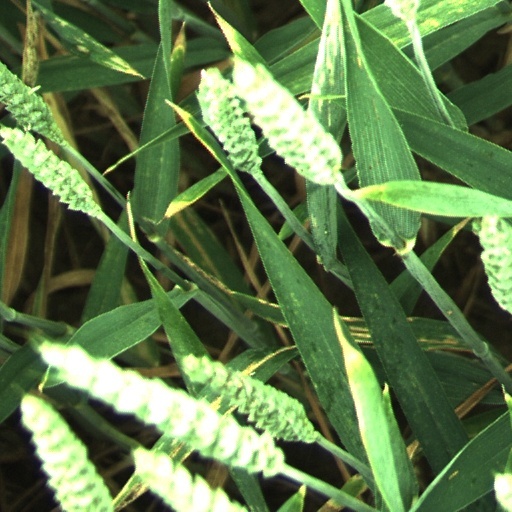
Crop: wheat